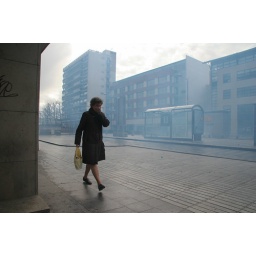
A lady walking down the street in the middle of Rouen's CPE protest tried to avoid clouds of tear gas.